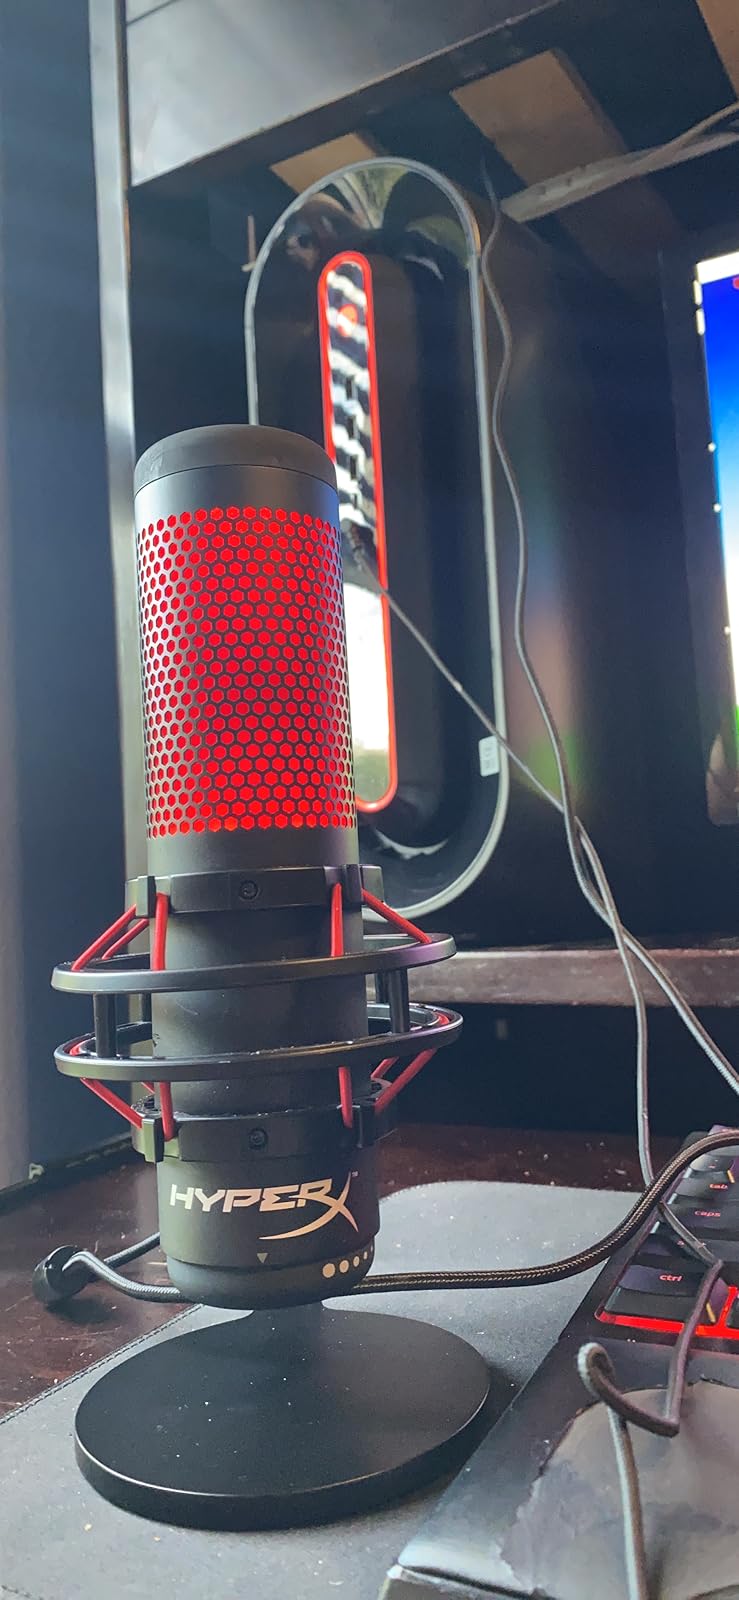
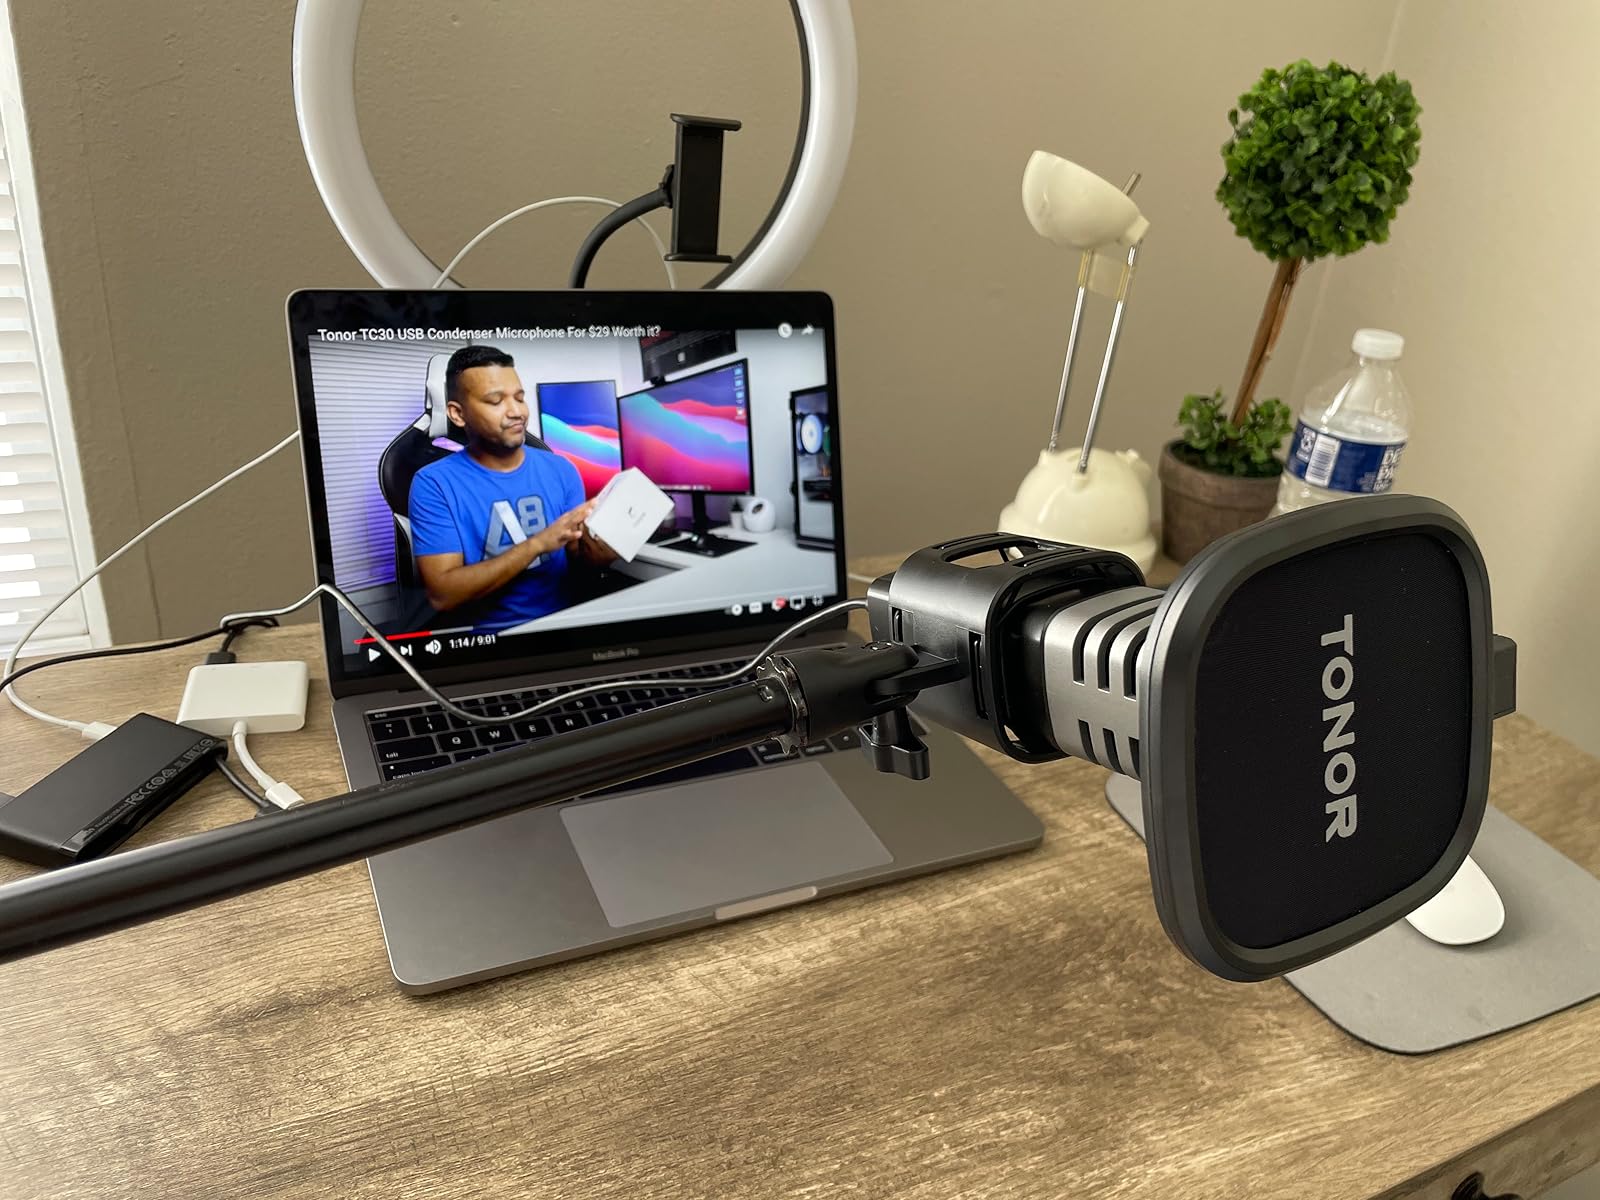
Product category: microphone
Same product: no